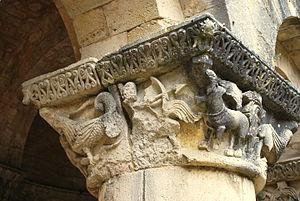
Abbaye de la Sauve-Majeure
L'abbaye de la Sauve-Majeure est un ancien monastère de l'ordre de Saint-Benoît situé sur le territoire de la commune de La Sauve, dans le département de la Gironde en Aquitaine.